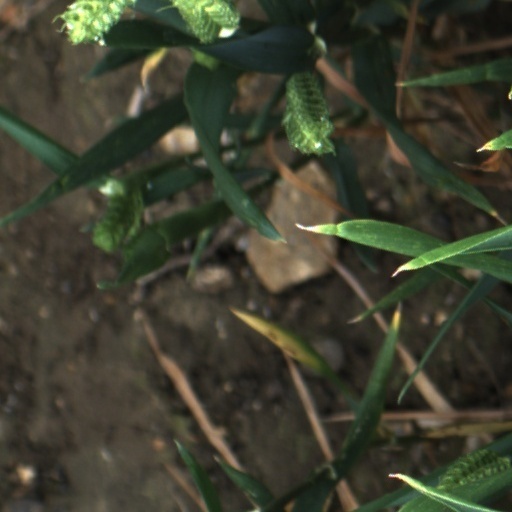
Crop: wheat